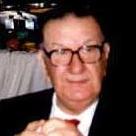
Age: 80